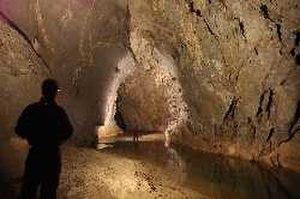
La province d'Oudomxay est une province du Nord-Ouest du Laos. Sa population est de 307 622 habitants et sa capitale est Muang Xay. Les habitants de cette région très montagneuse vivent principalement de l'agriculture.